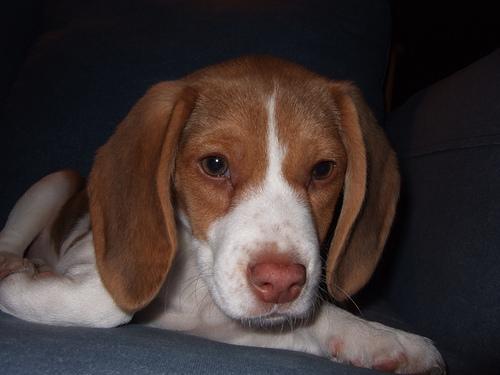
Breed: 276-n000113-beagle